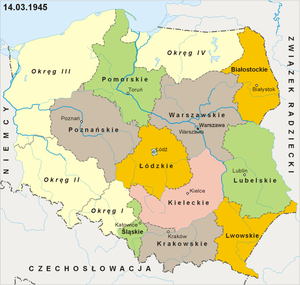
L’expulsion des Allemands d'Europe de l'Est est le transfert des populations allemandes vers l'Allemagne et l'Autriche actuelles. Ce mouvement de population commença au début de la Seconde Guerre mondiale dans le cadre du pacte germano-soviétique, mais s'amplifia surtout à sa fin. Les déplacements de populations à la fin de la guerre se répartissent en trois vagues qui se sont partiellement chevauchées. La première correspond à la fuite spontanée ou à l'évacuation plus ou moins organisée des populations effrayées par l'avancée de l'Armée rouge de la mi-1944 au début 1945. La seconde phase correspond à des expulsions locales, immédiatement après la défaite de la Wehrmacht. Des expulsions plus systématiques ont eu lieu après les accords de Potsdam signés le 2 août 1945 par Joseph Staline, Clement Attlee et Harry S. Truman pour éviter toute revendication territoriale future de l'Allemagne sur ses voisins orientaux.